Chiral analysis

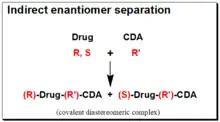
Indirect enantiomer separation - chiral derivatization

In contrast to enantiomers, diastereomers have different physicochemical properties that make them separable on regular achiral stationary phases. The major benefit of the indirect methodology is that conventional achiral stationary phase/mobile phase system may be used for the separation of the generated diastereomers. Thus, considerable flexibility in chromatographic conditions is available to achieve the desired separation and to eliminate interferences from metabolites and endogenous substances. Moreover, the sensitivity of the method can be enhanced by sensible choice of the CDA and the chromatographic detection system. But this indirect approach to enantiomeric analysis has some potential problems. These include availability of a suitable functional group on the enantiomer for derivatization, enantiomeric purity of the CDA, racemization of the CDA during derivatization, and racemization of the analyte during the derivatization. Currently, however, the application of indirect analytical approaches is in decline.